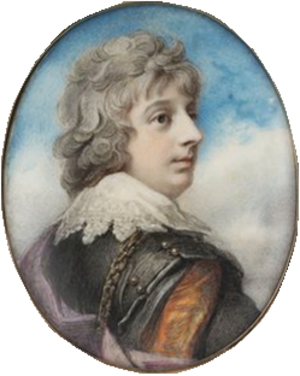
William "Kitty" Courtenay, 9ᵉ comte de Devon, était le fils unique de William Courtenay, de jure 8ᵉ comte de Devon, 2ᵉ vicomte Courtenay et de sa femme Frances Clack. Il a attiré l’infamie pour une liaison homosexuelle avec le collectionneur d’art William Thomas Beckford dès son plus jeune âge quand elle a été découverte et révélée par son oncle. D'octobre 1788 à 1831, son titre officiel était Le très honorable vicomte Courtenay de Powderham.